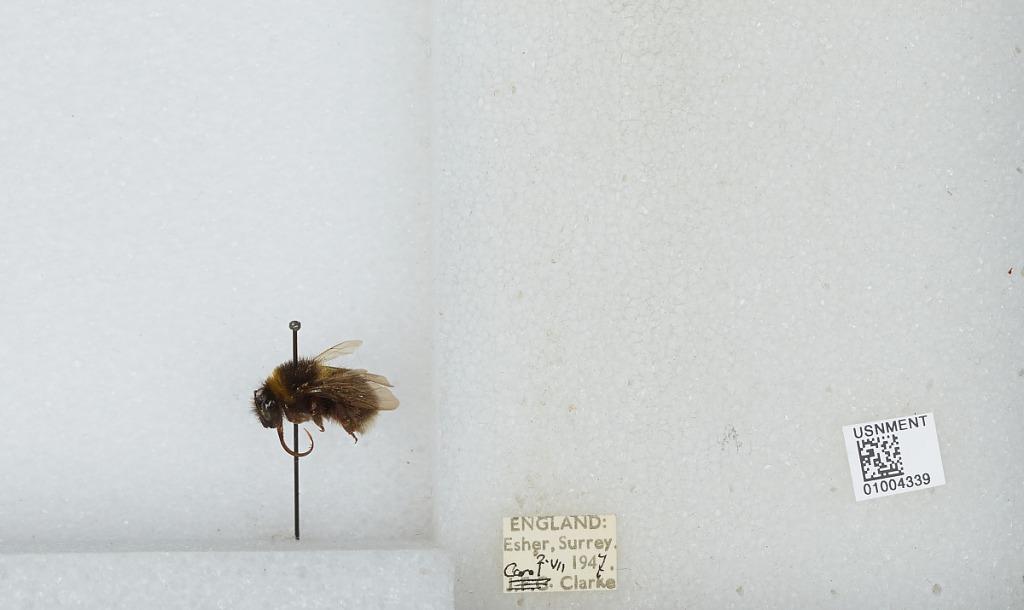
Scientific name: Bombus (Megabombus) hortorum (Linnaeus)
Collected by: C. Clarke
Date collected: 1947-7-2
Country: United Kingdom
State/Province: England
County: Surrey
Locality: Elmbridge; Esher
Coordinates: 51.3692, -0.365